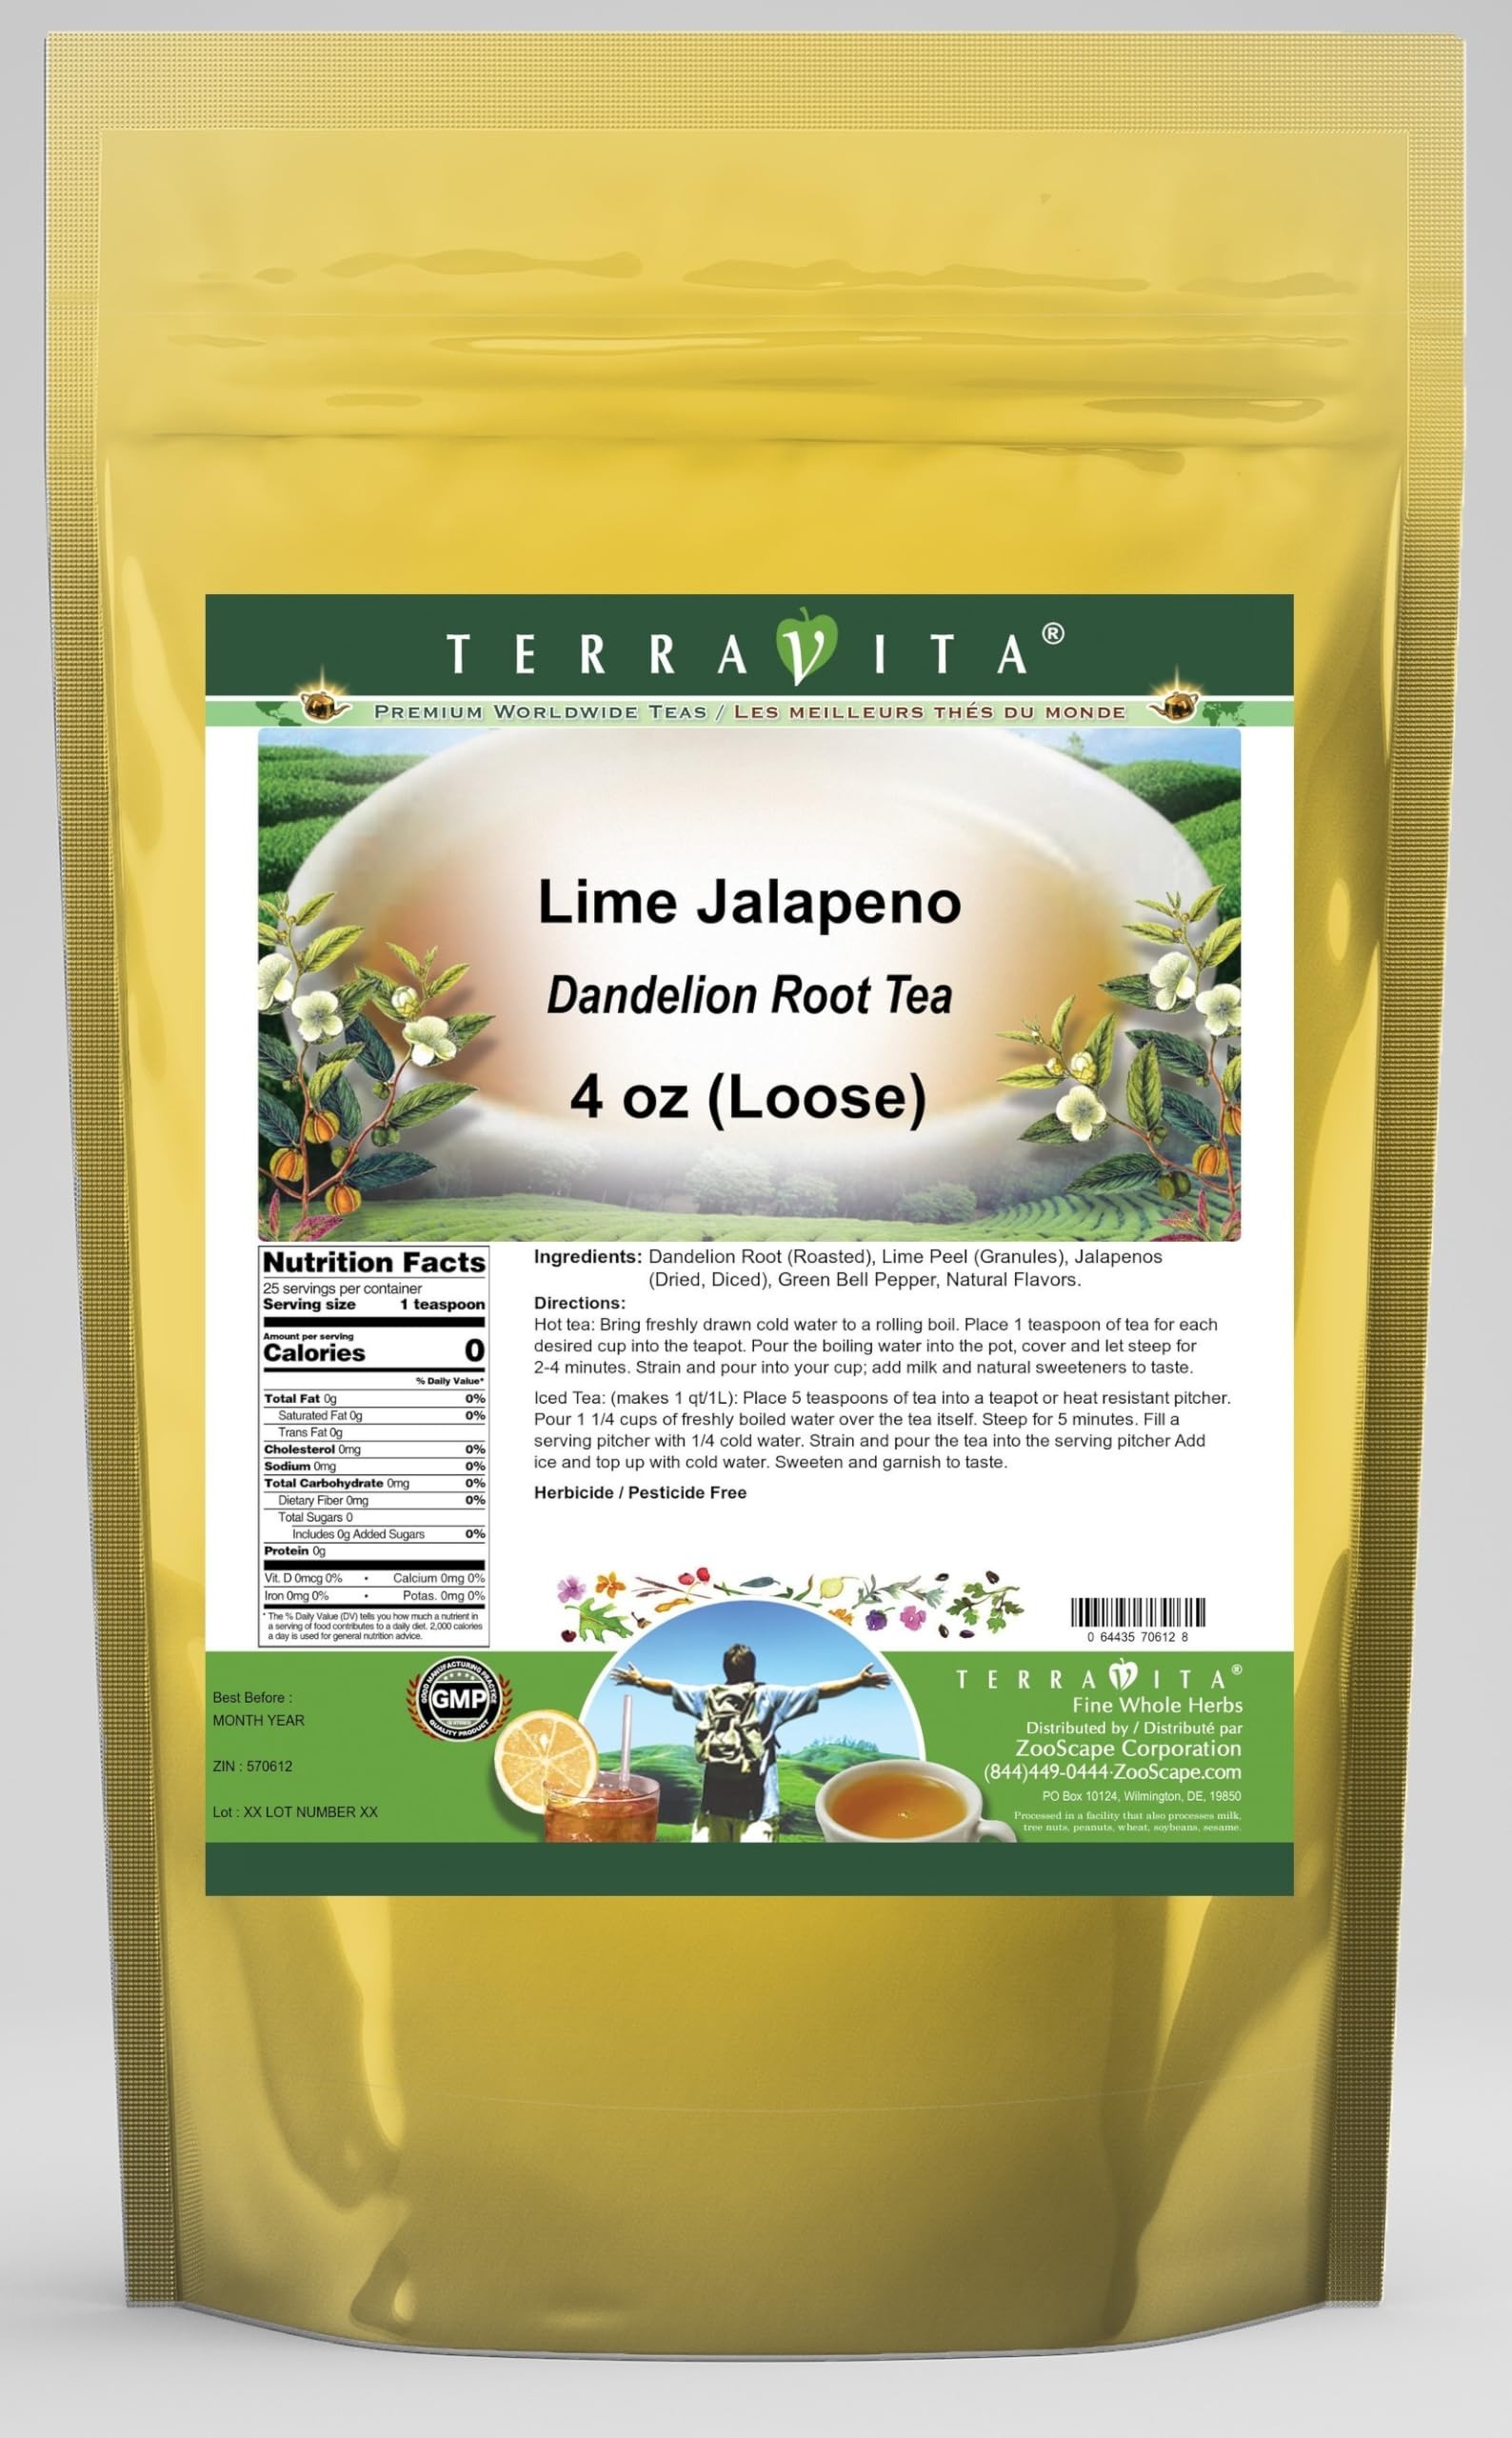
Item Name: Lime Jalapeno Dandelion Root Tea (Loose) (4 oz, ZIN: 570612)
Bullet Point 1: Our Lime Jalapeno Dandelion Root tea is a delicious naturally flavored Dandelion Root coffee substitute with Lime Peel, Jalapenos (Dried, Diced) and Green Bell Peppers that you will enjoy relaxing with anytime! The natural and caffeine-free Lime Jalapeno taste is delicious! - Ingredients: Dandelion Root, Lime Peel, Jalapenos (Dried, Diced), Green Bell Peppers and Natural Lime Jalapeno Flavor.
Bullet Point 2: No fillers.
Bullet Point 3: Manufacturer: TerraVita
Bullet Point 4: Size: 4 oz
Bullet Point 5: Loose Leaf Dandelion Root Tea - Packed in a convenient upright pouch!
Product Description: Our Lime Jalapeno Dandelion Root tea is a delicious naturally flavored Dandelion Root coffee substitute with Lime Peel, Jalapenos (Dried, Diced) and Green Bell Peppers that you will enjoy relaxing with anytime! The natural and caffeine-free Lime Jalapeno taste is delicious! - Ingredients: Dandelion Root, Lime Peel, Jalapenos (Dried, Diced), Green Bell Peppers and Natural Lime Jalapeno Flavor. - Hot tea brewing method: Bring freshly drawn cold water to a rolling boil. Place 1 teaspoon of tea for each desired cup into the teapot. Pour the boiling water into the pot, cover and let steep for 2-4 minutes. Strain and pour into your cup; add milk and natural sweeteners to taste. - Iced tea brewing method: (to make 1 liter/quart): Place 5 teaspoons of tea into a teapot or heat resistant pitcher. Pour 1 1/4 cups of freshly boiled water over the tea itself. Steep for 5 minutes. Fill a serving pitcher with 1/4 cold water. Strain and pour the tea into the serving pitcher Add ice and top up with cold water. Sweeten and garnish to taste. - TerraVita is an exclusive line of premium-quality, natural source products that use only the finest, purest and most potent ingredients found around the world. TerraVita is hallmarked by the highest possible standards of purity, potency, stability and freshness. All of our products are prepared with the highest elements of quality control, from raw materials through the entire manufacturing process, up to and including the moment that the bottles or bags are sealed for freshness and shipped out to you. Our highest possible standards are certified by independent laboratories and backed by our personal guarantee. - TerraVita exists to meet and ensure your family's health and wellness without the harmful effects of chemicals and health products. We st
Value: 4.0
Unit: Ounce

Price: 18.78